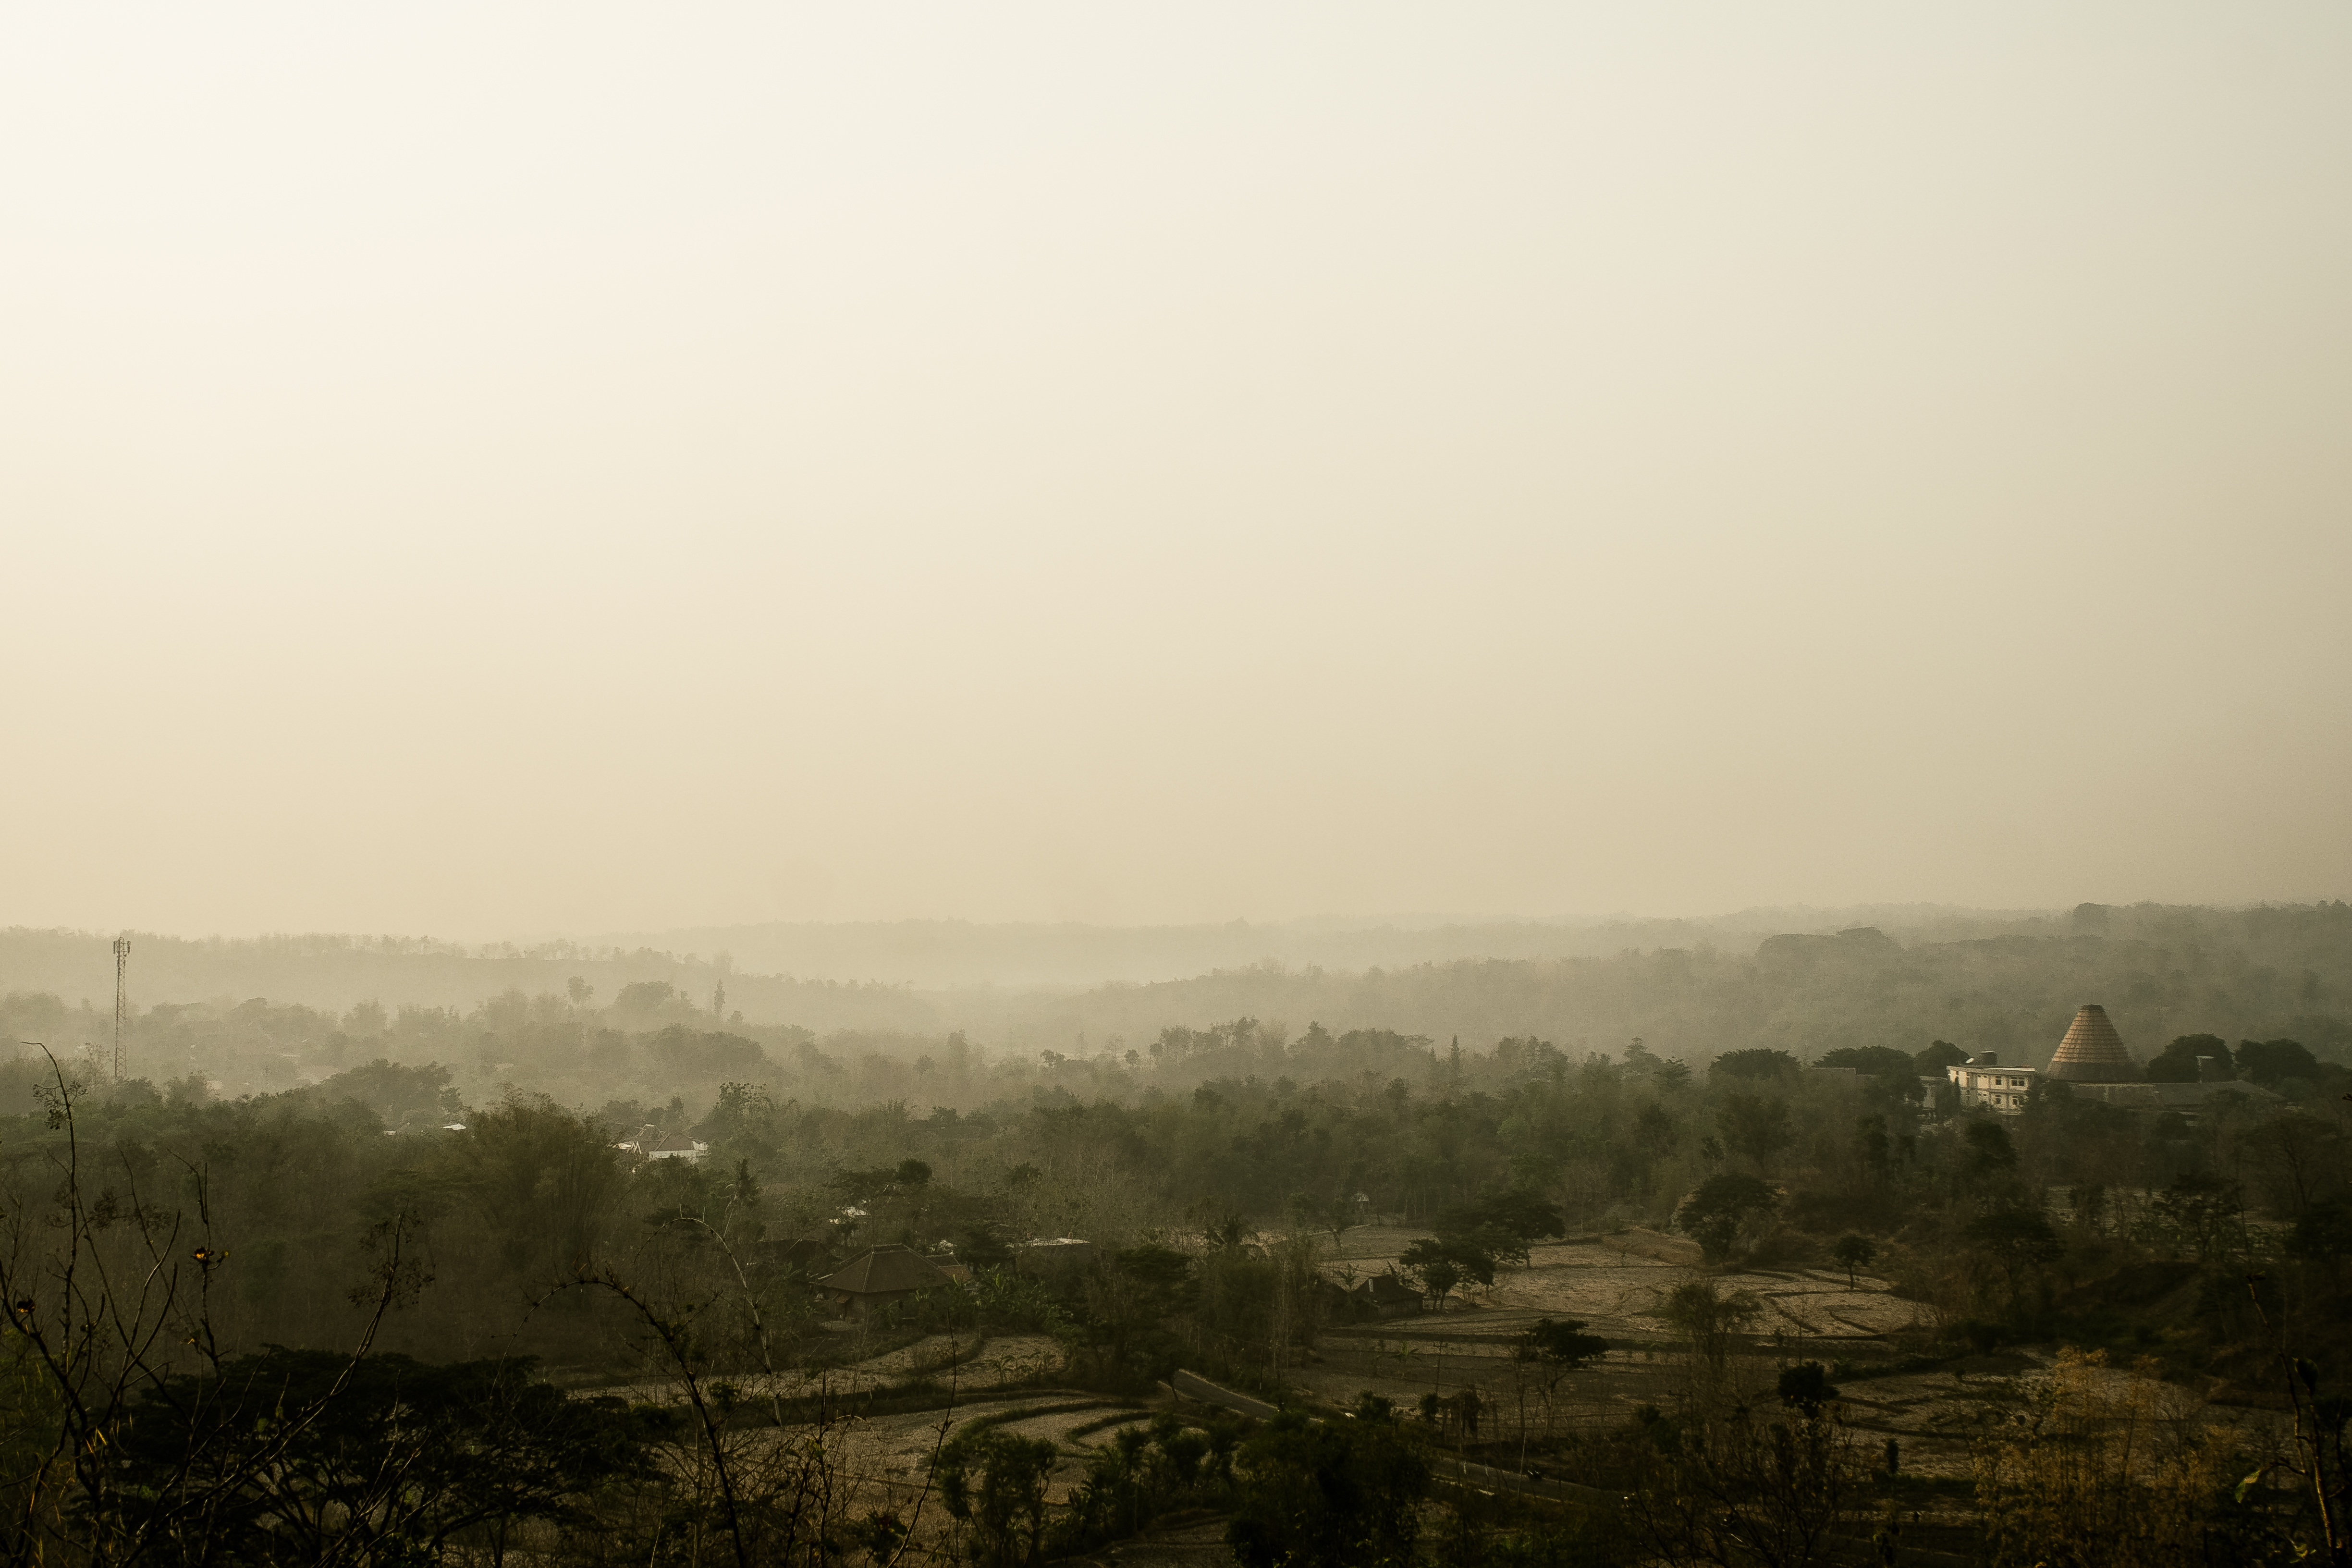
landscape, nature, horizon, mountain, fog, sunrise, mist, countryside, sunlight, morning, hill, dawn, dusk, evening, rural, scenic, peaceful, weather, haze, calm, plain, sepia, misty, rural area, natural environment, atmospheric phenomenon, atmosphere of earth